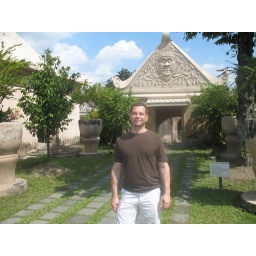
The Tarma Sari water castle in Yogyakarta, in south-central Java. No water here anymore, though.